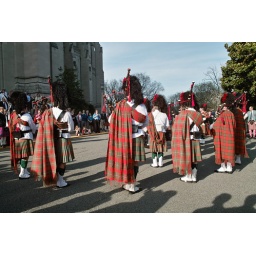
changed wb in SPP3.5 to auto white balance, some editing of sliders; 5:30pm, Washington Cathedral